Campinas

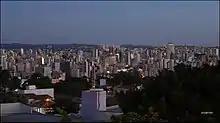
View of Campinas at dusk.

The area of the city, according to the Brazilian Institute of Geography and Statistics, is ; of this is the urban area and remaining constitute greater Campinas. It is located at 22°54′21″S, 47°03′39″W and is at a distance of northwest of São Paulo. Its neighboring cities are Paulínia, Jaguariúna and Pedreira, north; Morungaba, Itatiba and Valinhos in the east; Itupeva, Indaiatuba and Monte Mor, south, and Hortolândia in the west.